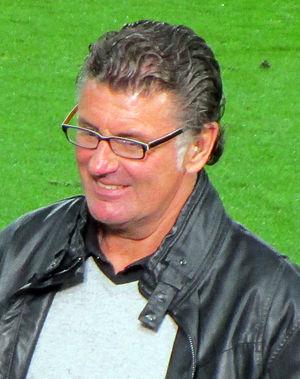
Wilfried Hannes est un footballeur allemand né le 17 mai 1957 à Düren. Il évoluait au poste de défenseur.